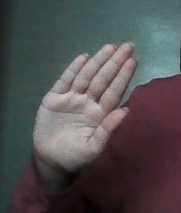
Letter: seen